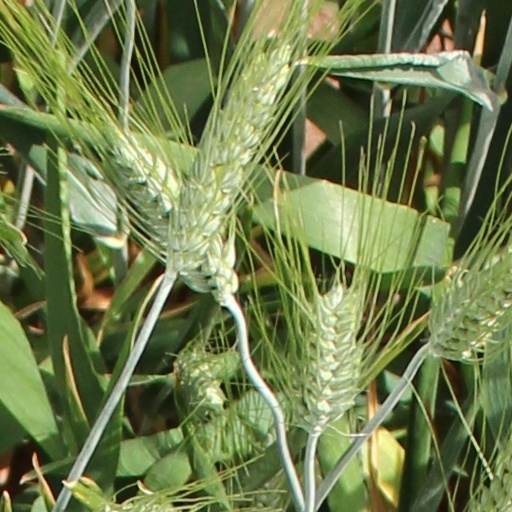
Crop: wheat